Monastery of Our Lady of Kazan (Tambov)

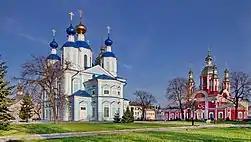
Monastery in 2012

The Monastery of Our Lady of Kazan ("Kazanskiy monastyr") is a Russian Orthodox monastery in Tambov, Russia. It is dedicated to the Theotokos of Kazan.